Sky position (RA, Dec in degrees): 198.19, 21.141
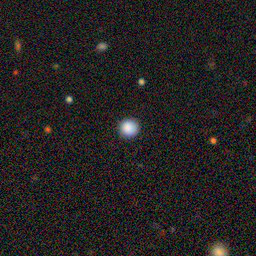
Galaxy morphology: Round Smooth Galaxies